East Midlands Trains

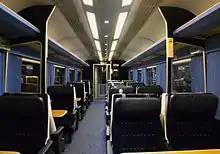
The refurbished First Class interior aboard a Mark 3 Trailer First HST carriage

Stagecoach have targeted 90.3% (PPM) on London services and 87% (PPM) on Local services. Previously, the Central Trains franchise had had difficulties with timekeeping due to the high number of potential clashes with late running other services en route and use of insufficient stock, causing long dwell times at stations due to slow unloading and loading. Figures released rated Central Trains' performance at 87.8% for the PPM (Public Performance Measure) over the first quarter of the financial year 2007/8. Latest figures released by NR (Network Rail) rated performance over the last year (up to 12 October 2013) at 91.5% (MAA) and 92.0% (PPM) for the seventh period of the financial year 2013/14.